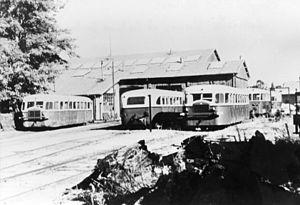
Créée en 1868, la Compagnie des chemins de fer d’intérêt local du département de l’Hérault construit et exploite dans ce département des lignes ferroviaires complétant les dessertes mises en place par la Compagnie du Midi et le PLM. Elle obtient la concession d’une première ligne entre Montpellier et Palavas, ouverte le 6 mai 1872, qui rencontre immédiatement le succès. Les difficultés surgissent dès 1873 avec l’apparition du phylloxéra et de la crise qui en découle dans le Midi viticole. « Bien que déclarée en faillite, la Compagnie de l’Hérault réussit malgré tout à éviter la déchéance en signant un concordat avec ses créanciers. Elle émet des nouveaux titres cotés en bourse et passe des conventions avec le département l’autorisant à poursuivre la construction du réseau dont elle sera à la fois le propriétaire et l’exploitant ». La période d’expansion dure jusqu’à la Première Guerre mondiale où les difficultés réapparaissent.
La société centrale de chemins de fer et d'entreprise est créée le 7 février 1927. Elle se substitue au groupe Baert-Verney constructeur et exploitant de voies ferrées d'intérêt local.